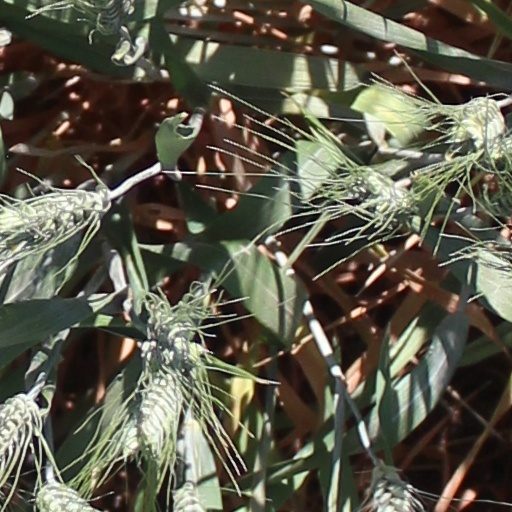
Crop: wheat